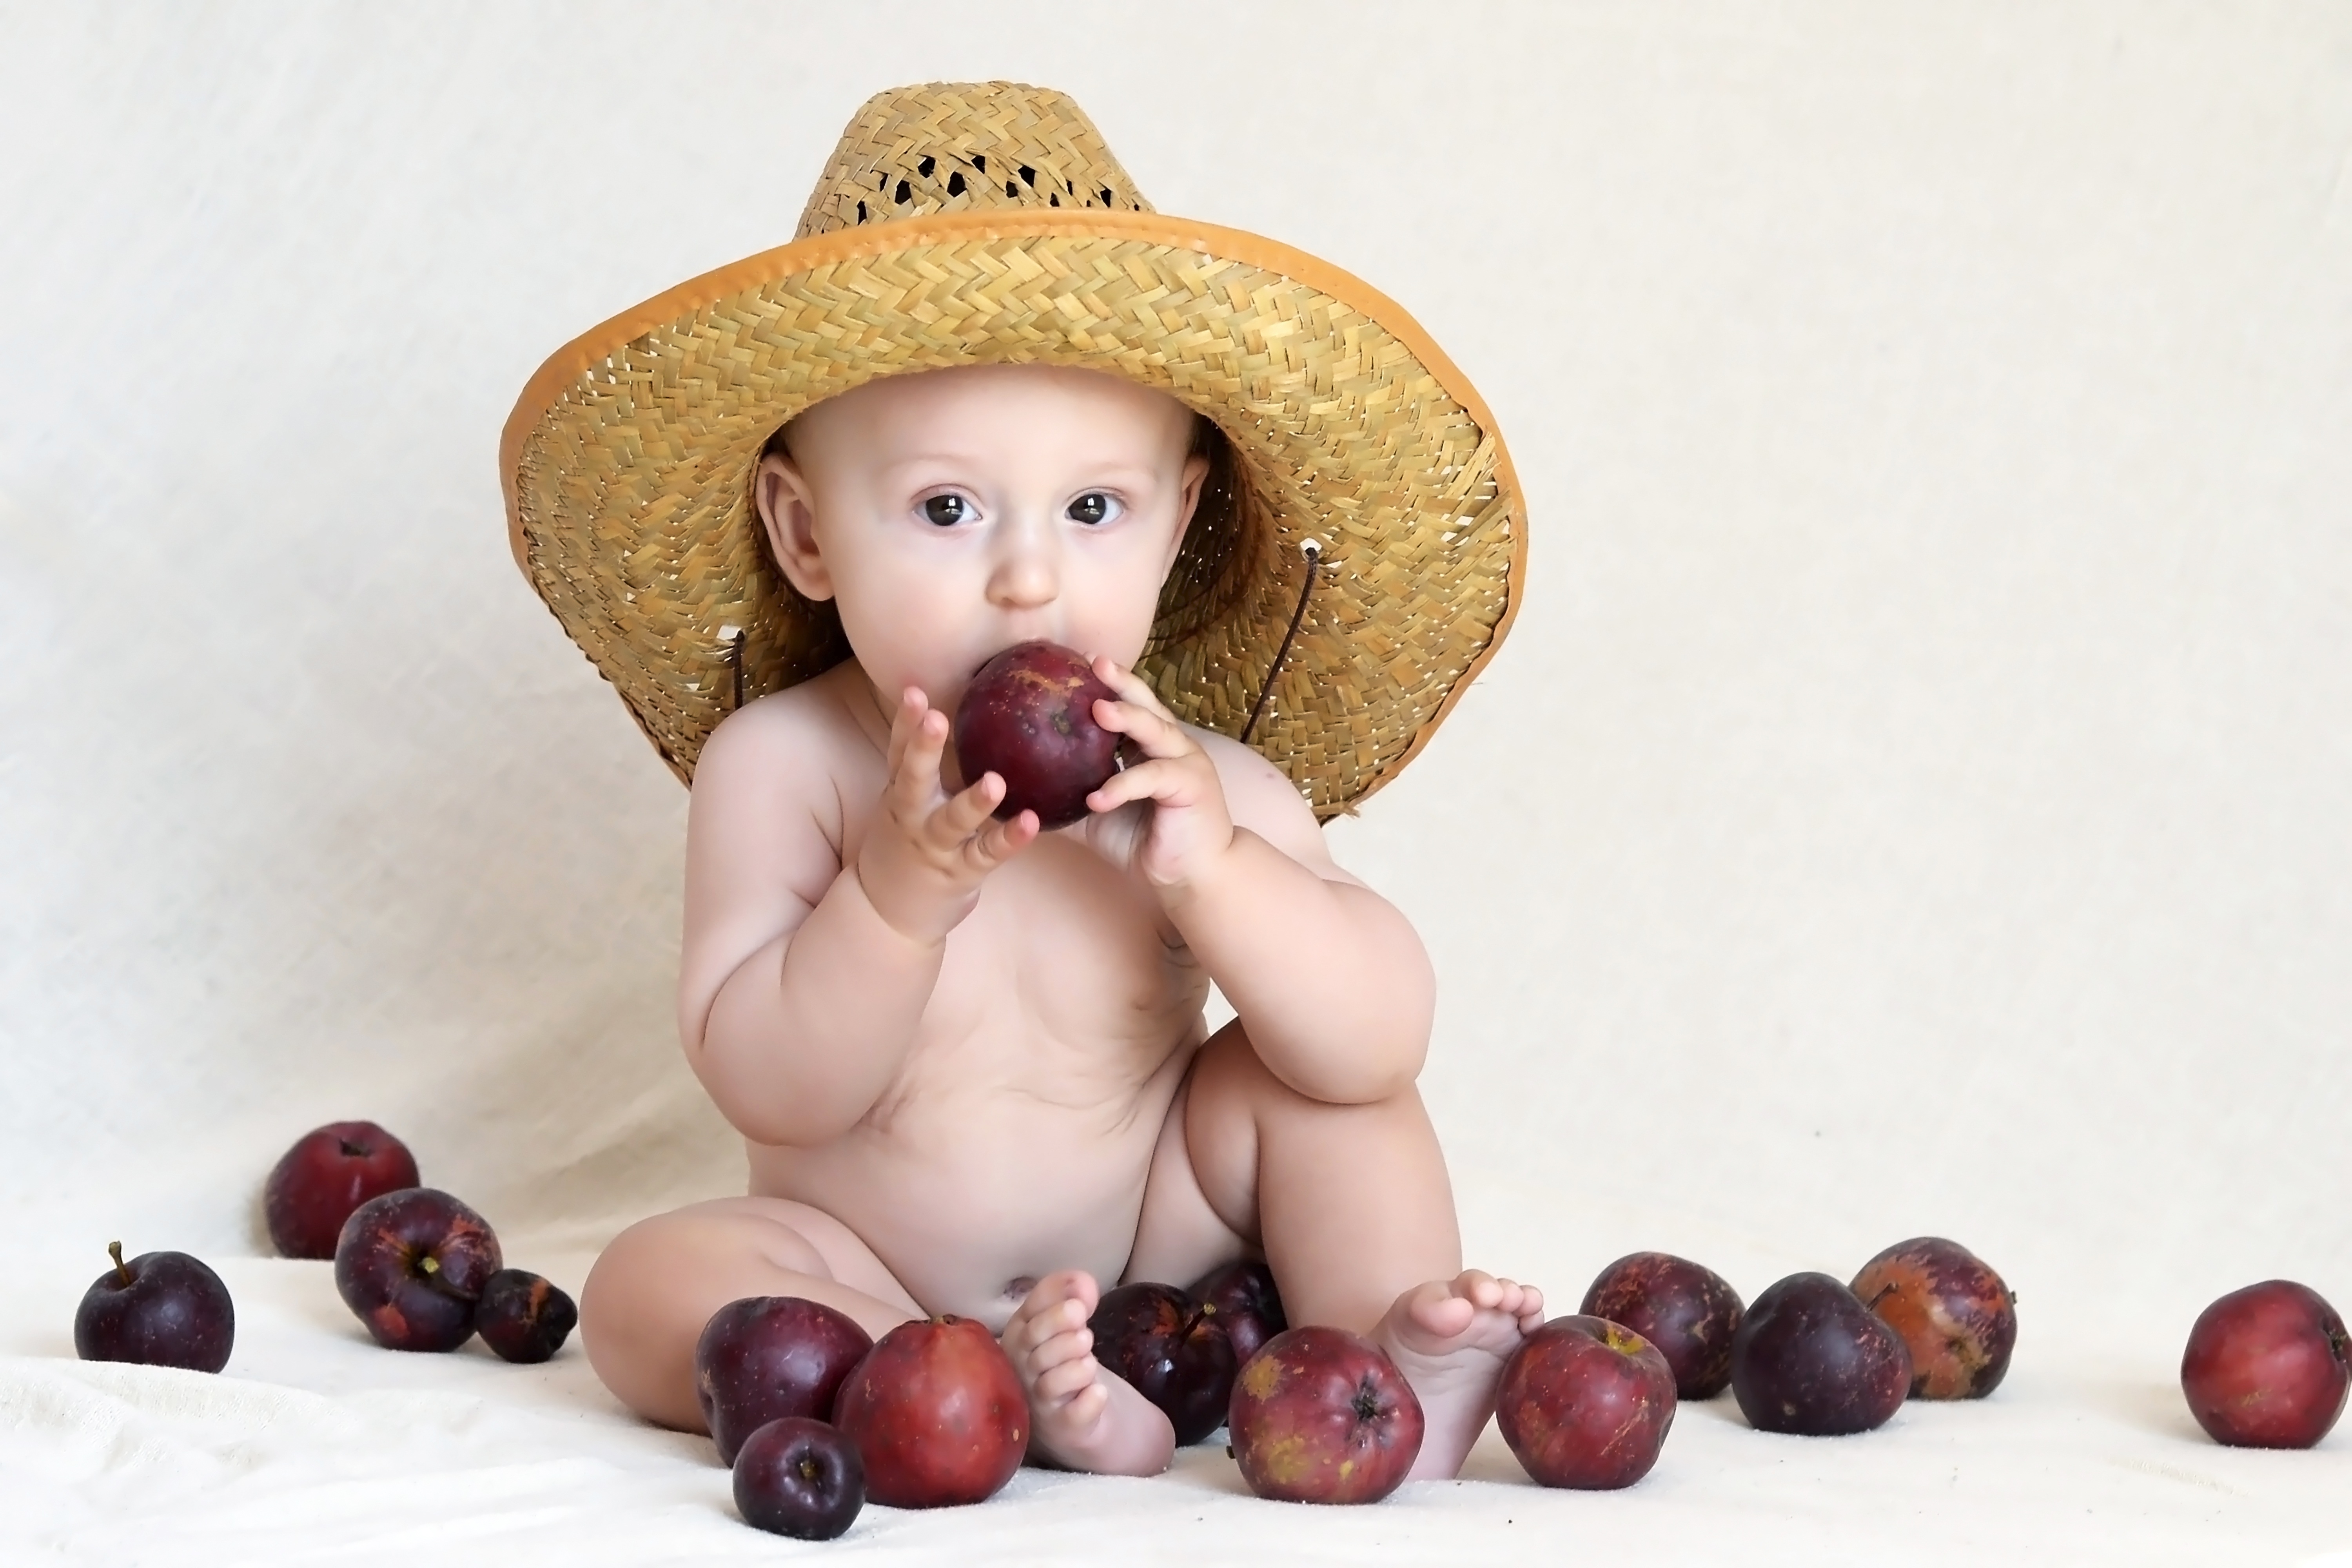
people, kid, food, produce, child, toy, baby, kids, beauty, beautiful, small child